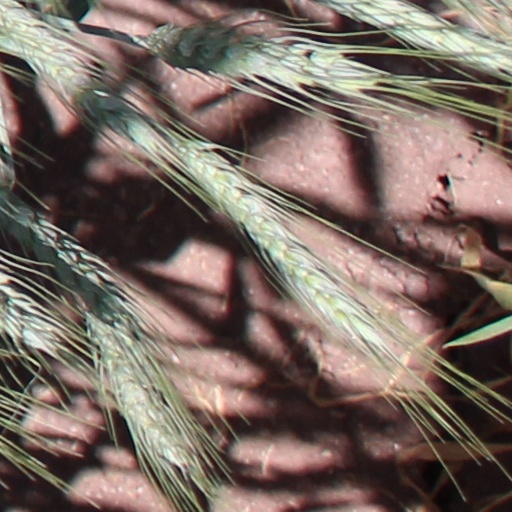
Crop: wheat